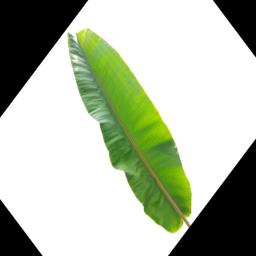
Label: MALBHOG LEAF